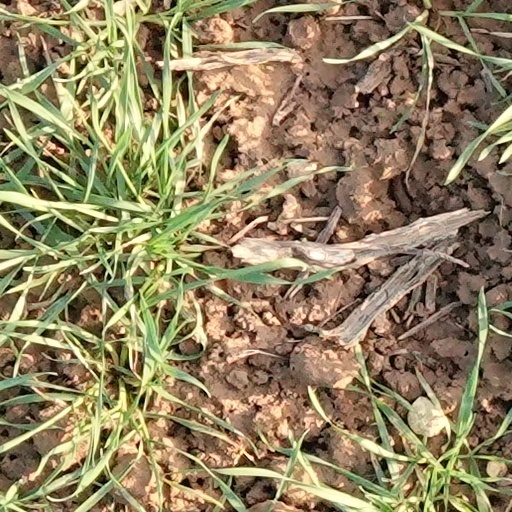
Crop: wheat